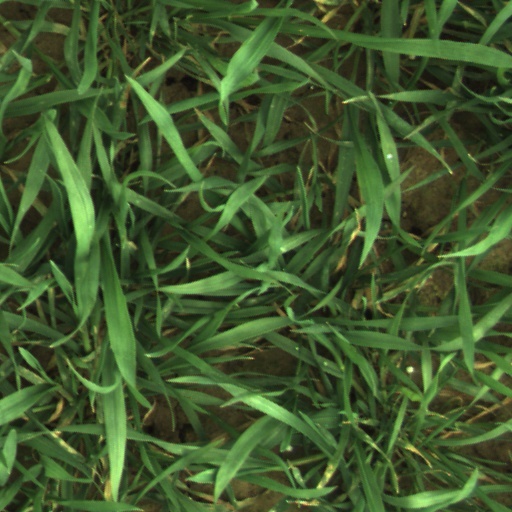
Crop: wheat